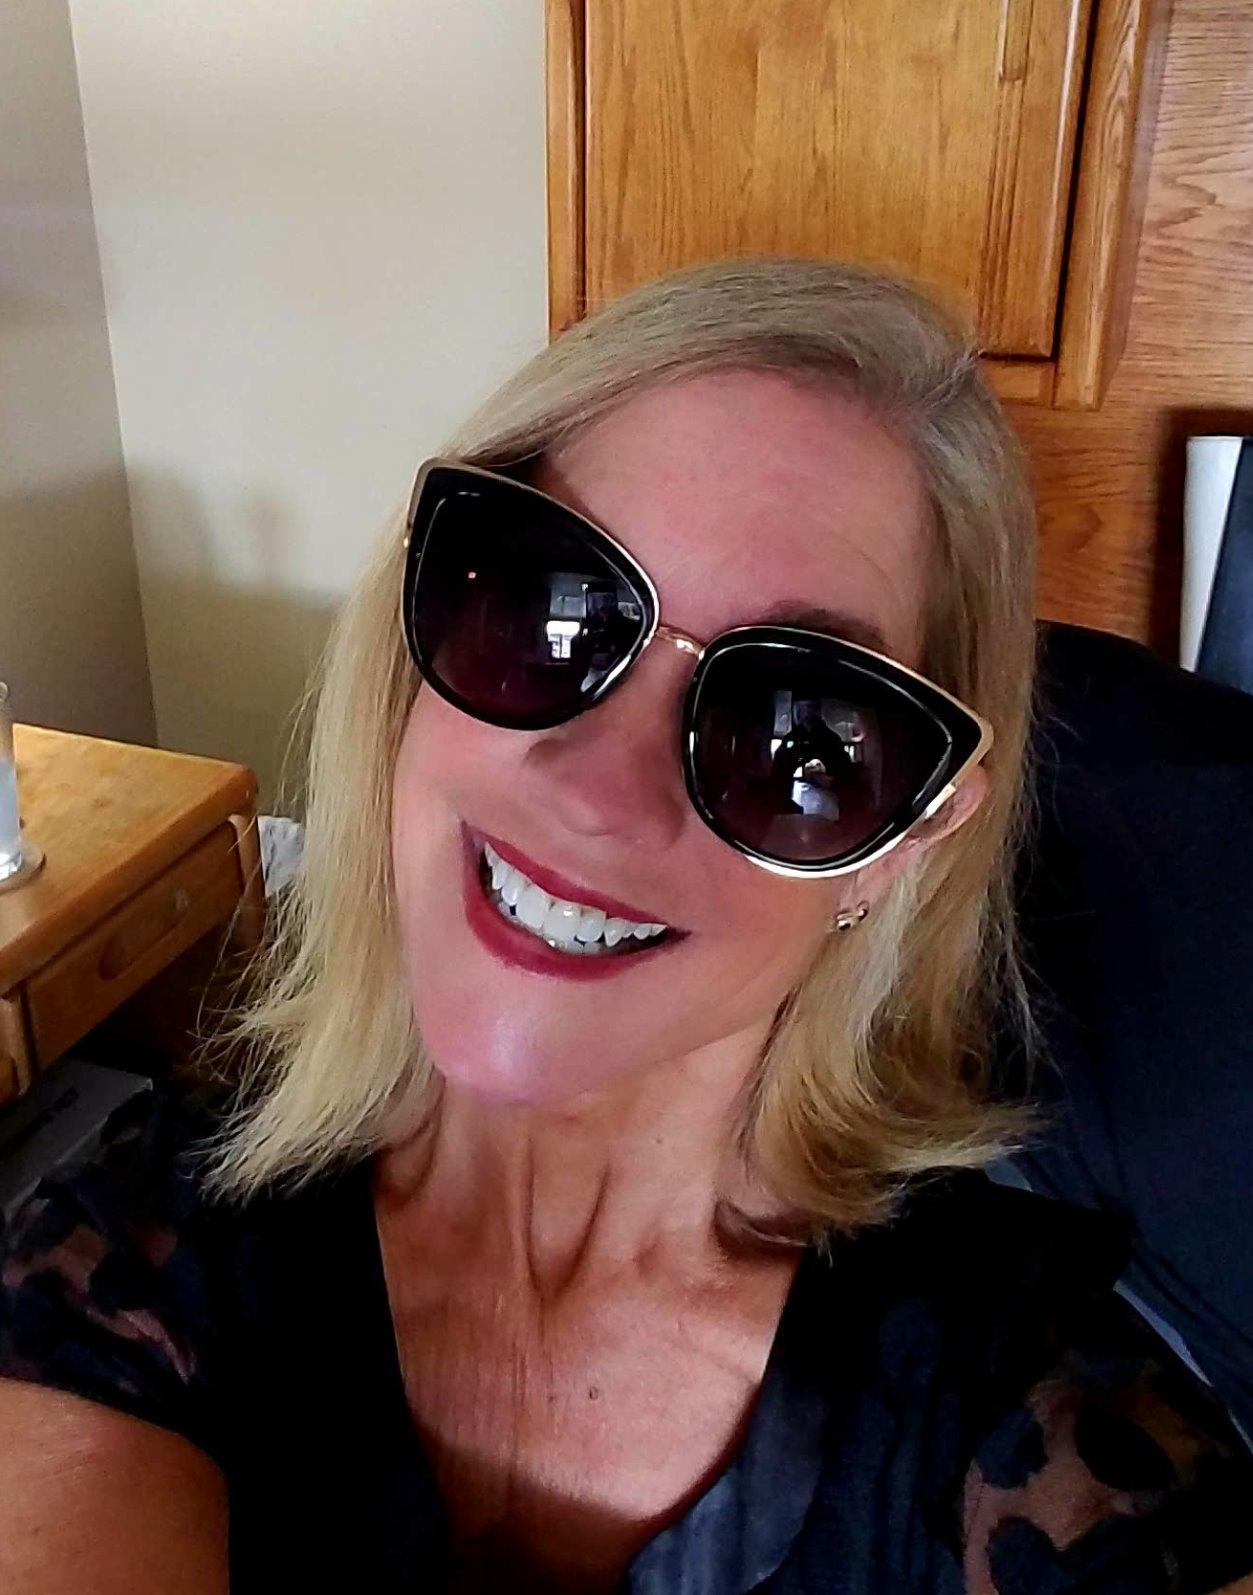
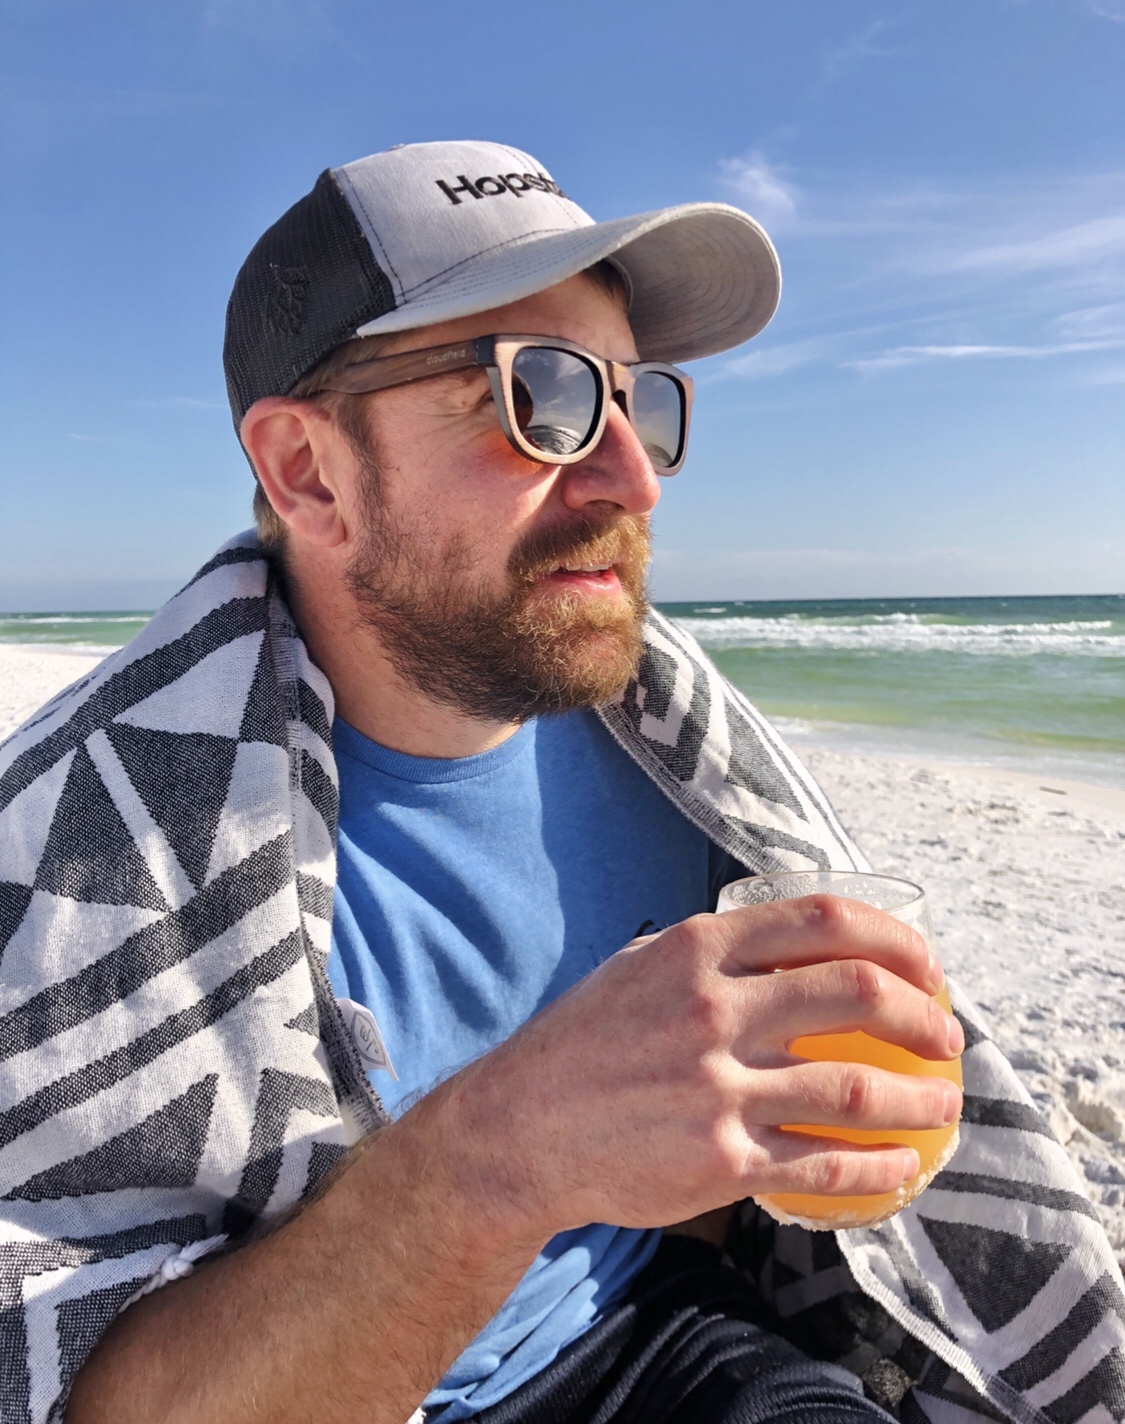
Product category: accessories_sunglasses
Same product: no